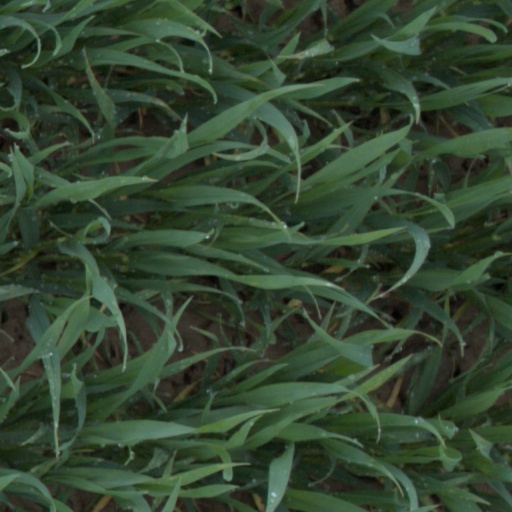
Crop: wheat